Describe the emotion expressed in this image:  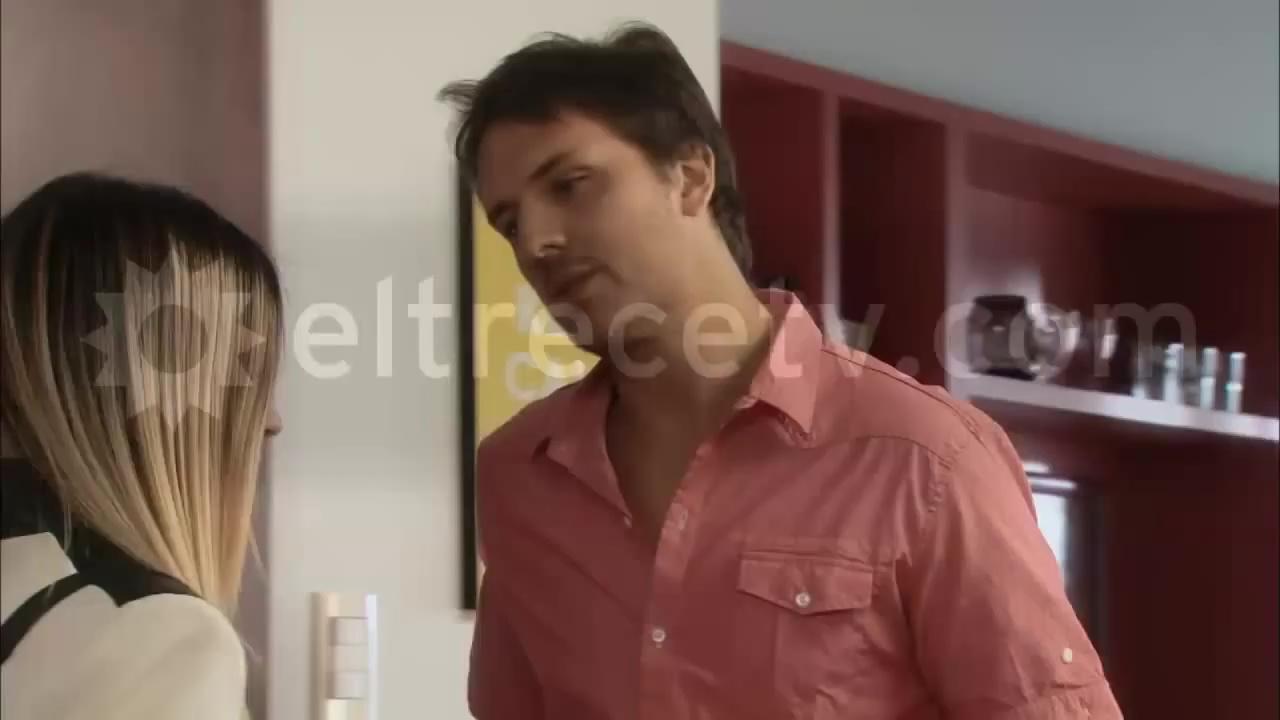
This person displays Suffering, valence and arousal with moderate intensity.